Dietrich von Jagow

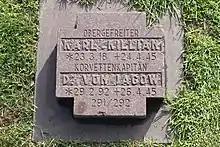
Jagow's tombstone

Despite his commitment to Nazism, Jagow was posthumously "de-Nazified" with a judge in West Germany ruling on 13 February 1950 that Jagow was a "lesser offender", as the judge ruled he was not a committed Nazi and conducted himself in "an idealistic and decent way". Jagow's widow was living in dire poverty with seven children to raise, and it appears that the judge's ruling was intended to help her by allowing her to collect a widow's pension rather than being based on an objective assessment of his career. The German historian Daniel Siemens wrote that in the early years of the Federal Republic, there was a marked tendency towards the legal and historical rehabilitation of the Nazis with journalists, politicians, university professors, and judges speaking of the "idealistic" and "decent" people who were alleged to have constituted the majority of the Nazis with only a minority being condemned for "aberrant" behavior during the Holocaust. Siemens wrote that this distinction between the majority of the "good" Nazis who were said to have been working to make the world into a better place vs. the few "bad" Nazis who did not worked for the rehabilitation of the vast majority of Nazis and Nazi supporters into the mainstream of West German life in the 1950s while maintaining an ostensibly anti-Nazi veneer.